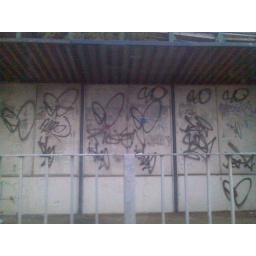
jus a random bus stop i smashed in basildon dwn paycock road